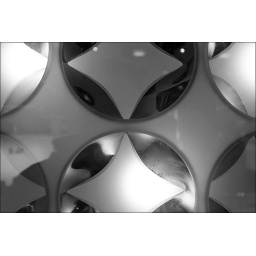
Reflections in a mirror lamp inside Westfield San Francisco Centre in San Francisco / California / USA.